Josselin Castle

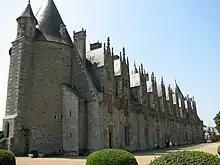
The garden front

In 1154, Odo II, Viscount of Porhoët, step-father, guardian and regent of the young Conan IV, Duke of Brittany, collected the Breton lords to deprive Conan of his inheritance, but was defeated by Henry II of England, who was also Count of Anjou, whose protection Conan had sought. Henry married his fourth son, Geoffrey, to Conan's only child, Constance, Duchess of Brittany, and Henry and his son pulled Josselin Castle down in 1168 and 1175. Henry II himself led the demolition and sowed salt into the ruins.